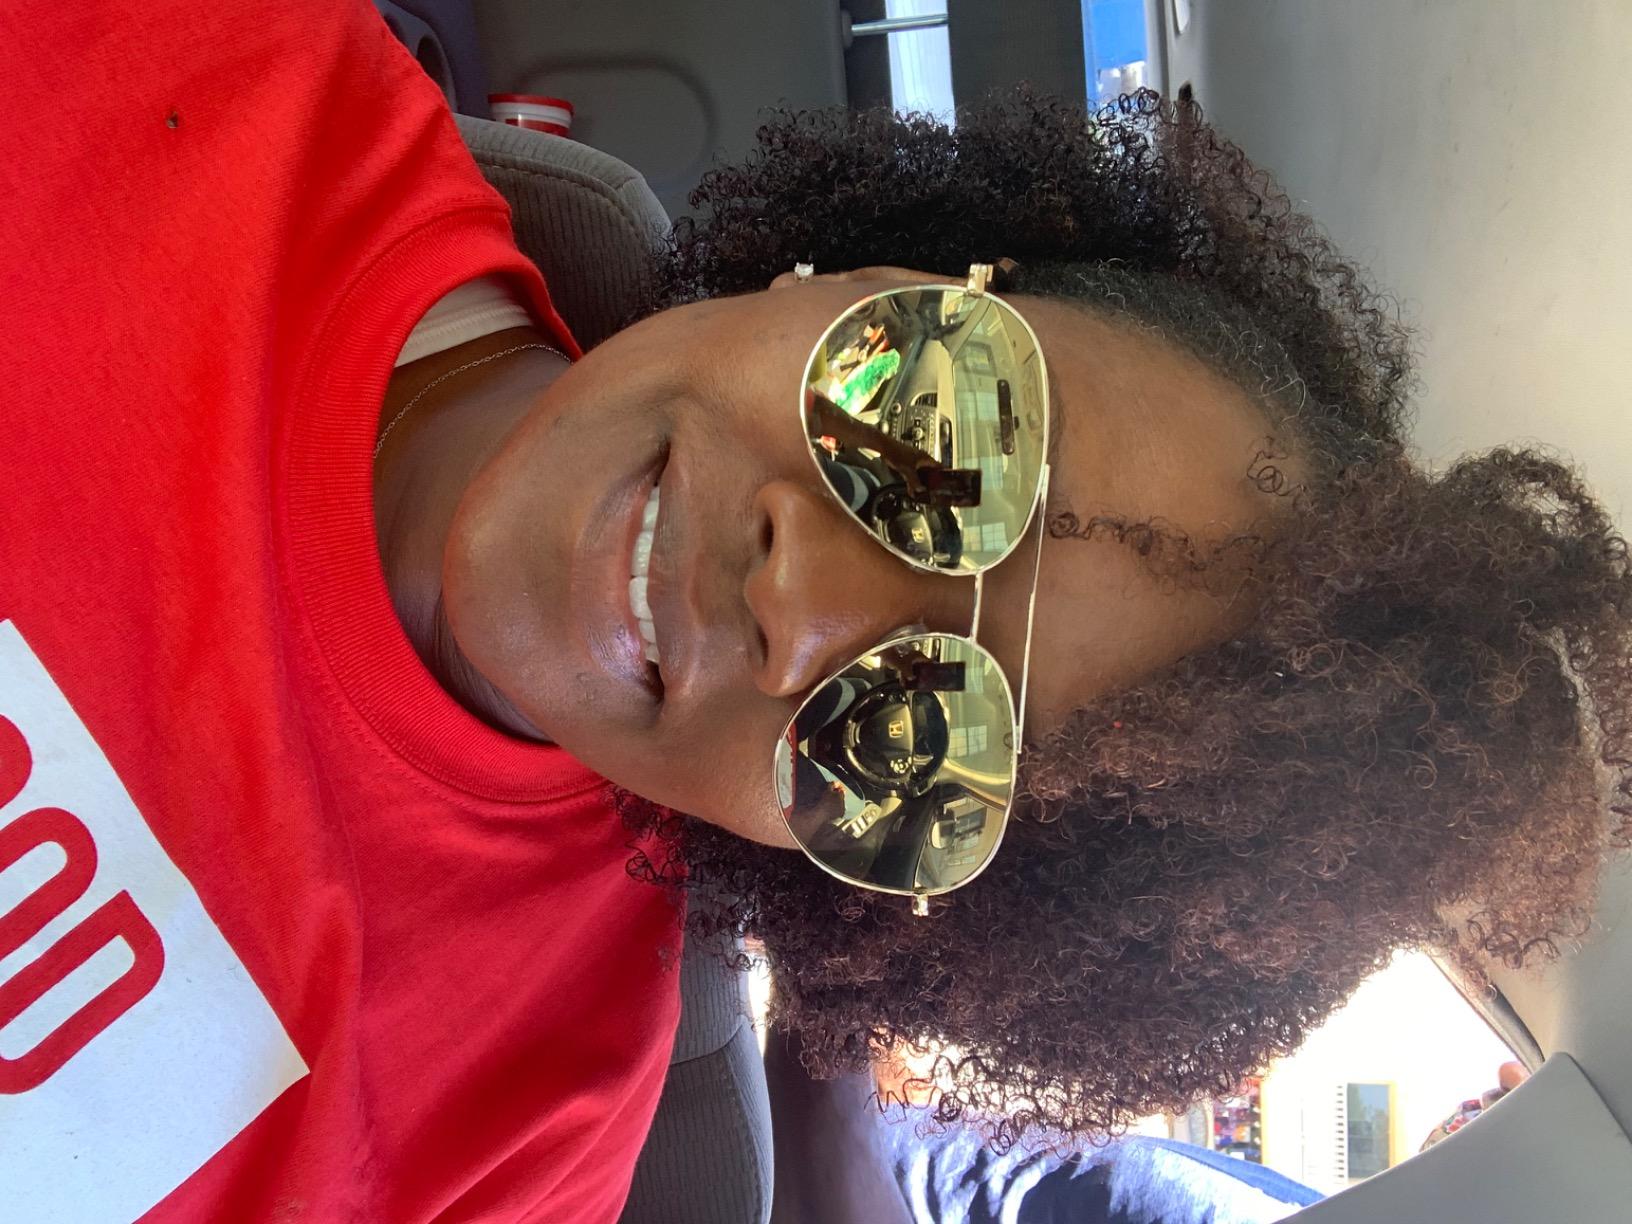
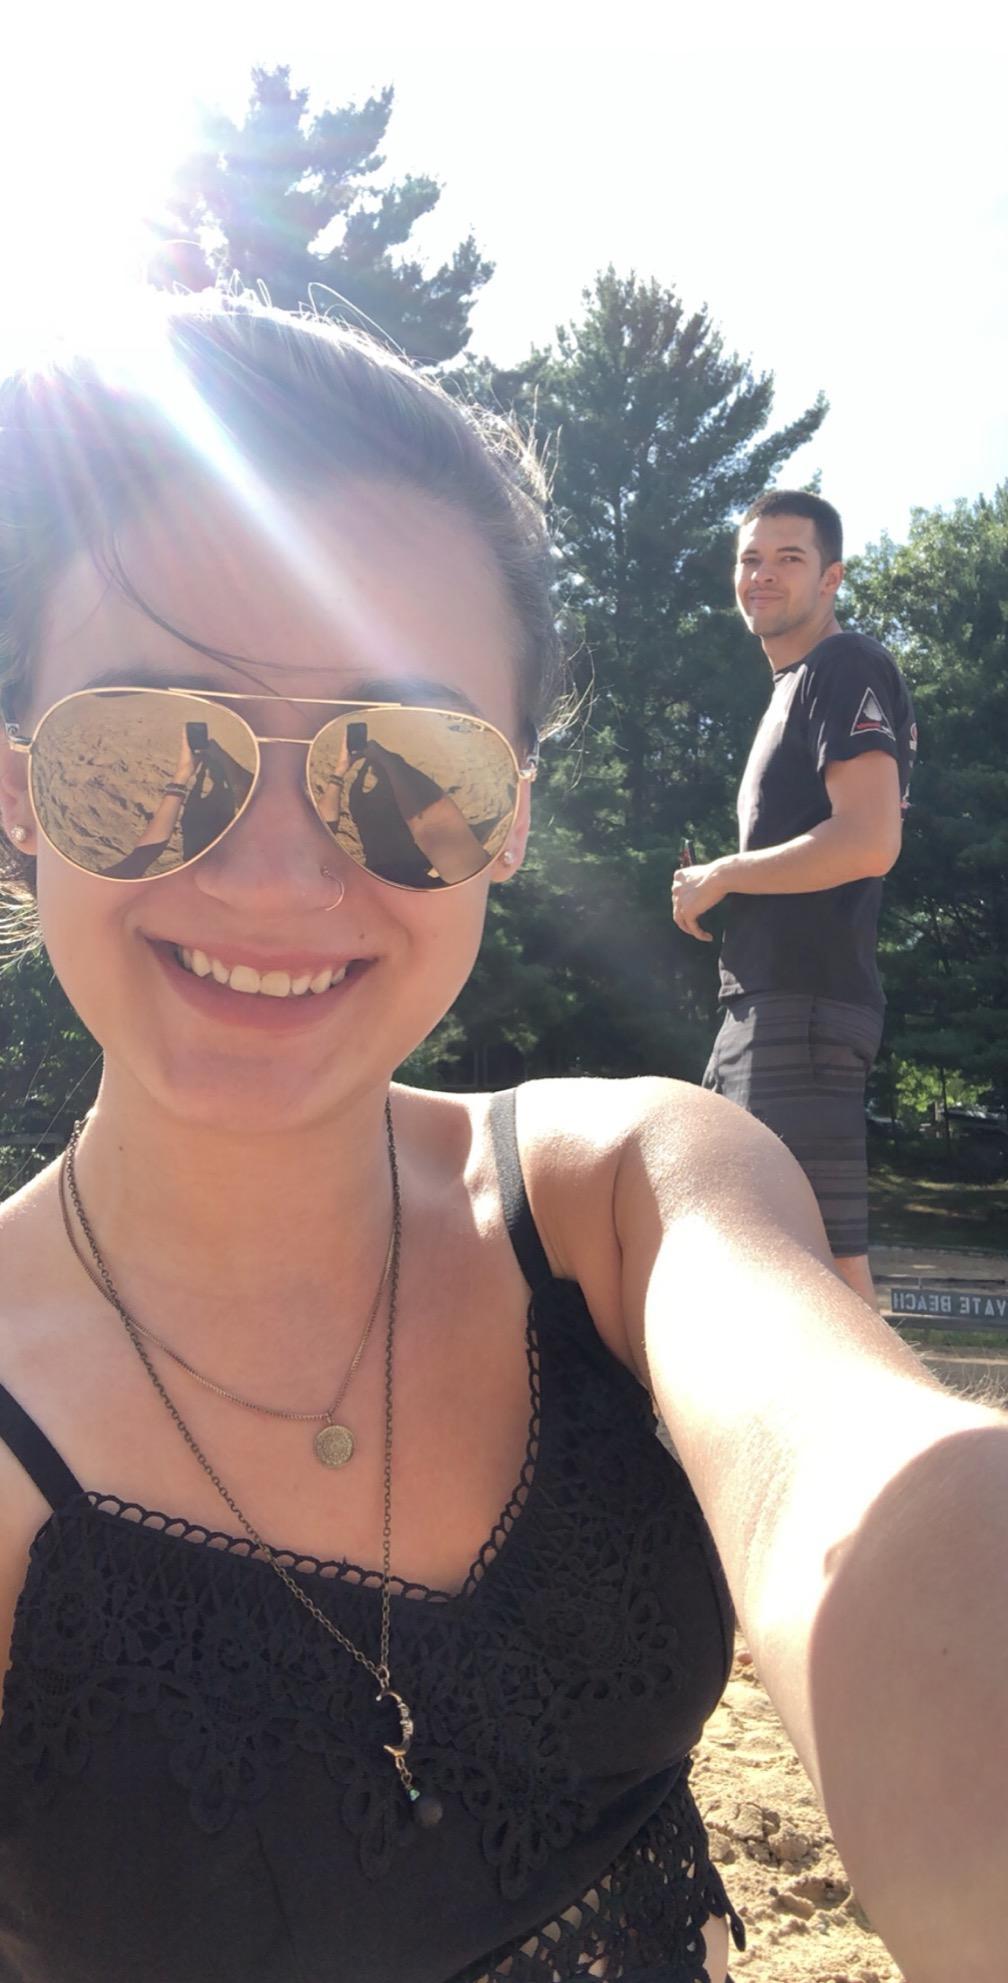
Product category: accessories_sunglasses
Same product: yes